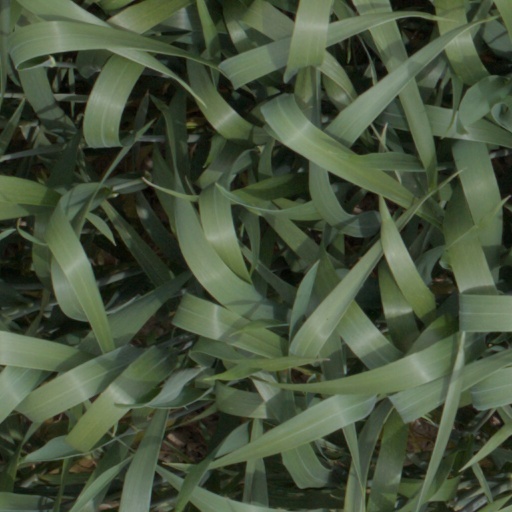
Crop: wheat